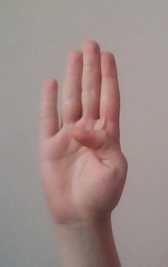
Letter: kaaf